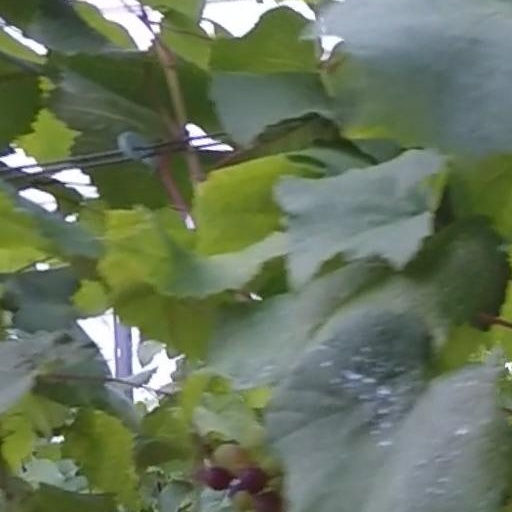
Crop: grape